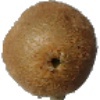
Label: kiwi